Algot Lange

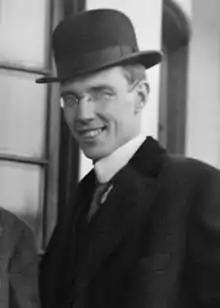
Algot Lange,

Åke Algot Lange (born Åke Mortimer Lange; 10 May 1884 – 21 February 1961) was a Swedish-American explorer who wrote books about the Amazon.